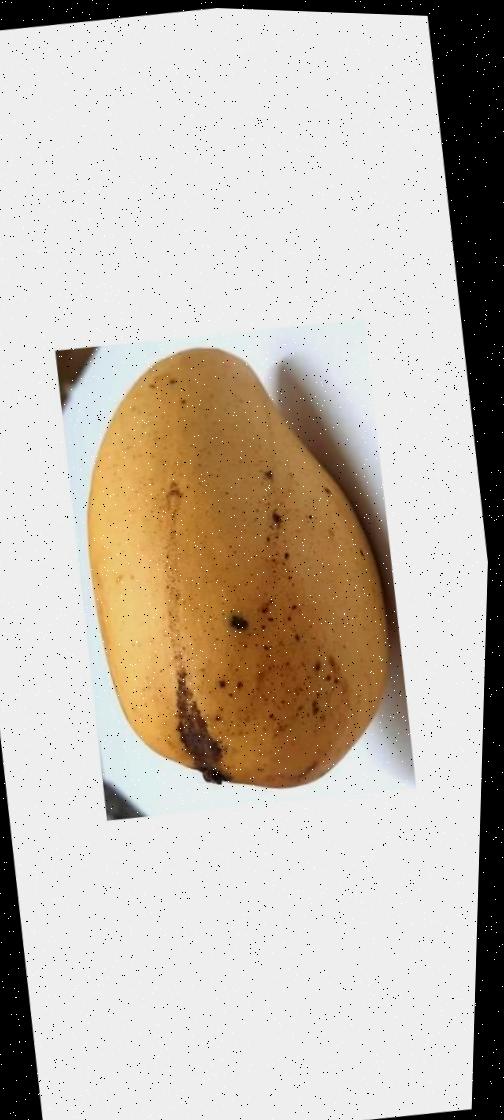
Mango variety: Katimon